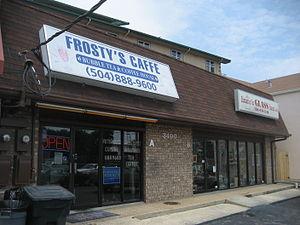
Le thé aux perles, aussi appelé zenzou, boba ou thé aux bulles par calque de l'anglais bubble tea, est une boisson originaire de Taïwan. C'est un mélange de thé froid ou chaud et de lait, parfumé de diverses saveurs et additionné de boules noires de tapioca, qui donnent son nom au thé aux perles. Ces dernières s'aspirent généralement au moyen d'une paille de gros diamètre.